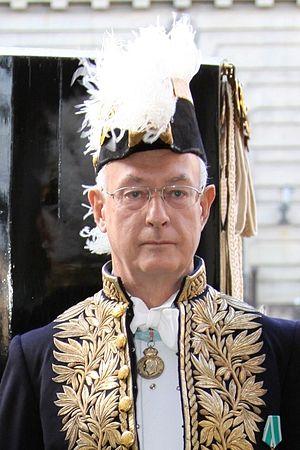
Les uniformes du corps diplomatique sont des uniformes civils portés par les ambassadeurs et les consuls lors de cérémonies publiques. Ils apparaissent en Europe vers 1800 et sont inspirés des tenues de cours. La plupart des pays les abandonnent au cours de la seconde moitié du XXᵉ siècle, mais certains diplomates continuent à les arborer lors de cérémonies particulièrement solennelles comme la remise de lettres de créance.